Jamie Whincup

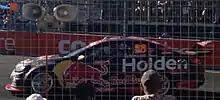
Whincup racing at the 2017 Newcastle 500

In 2016, Whincup became the second driver in Supercars/ATCC history to win 100 races, the other being Triple Eight teammate Lowndes at the Sydney Motorsport Park. Triple Eight's strategy of making early first stops with all three of its cars paid dividends as the team stormed to its seventh straight victory. At the Bathurst 1000, Whincup would fail to win despite being the first to cross the finish line, due to a time penalty following a collision with Scott McLaughlin and Garth Tander. This penalty was later appealed by Triple Eight Race Engineering but the case was dismissed nine days after the race.